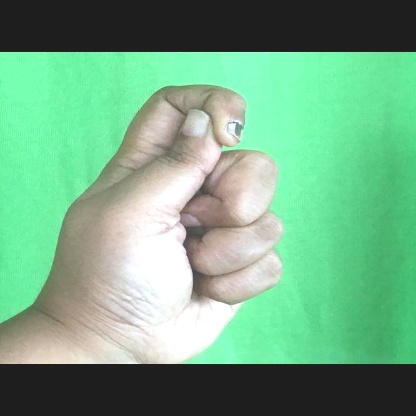
Mudra: Kapith